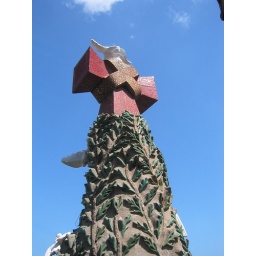
The red mosiac tiles instantly leads me to think of a cross drenched in blood.